Farscape

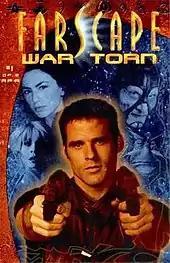
"Farscape: War Torn" first issue

During 2002, Wildstorm Productions produced a two-part "Farscape" comic entitled "War Torn", with the first part available in April and the second in May. The comics featured two stories, each spanning both issues. "War Torn", the main story, featured the Moya crew becoming ensnared in a war between two planets over a third, and took up roughly three quarters of the comic. "Fourth Horseman – featuring Chiana" was a Chiana-only story as she came across old friends and foes on the run from the Nebari. Both stories seem to have been set during Season 2. The second issue also included a double-page spread of some of the preliminary sketches.